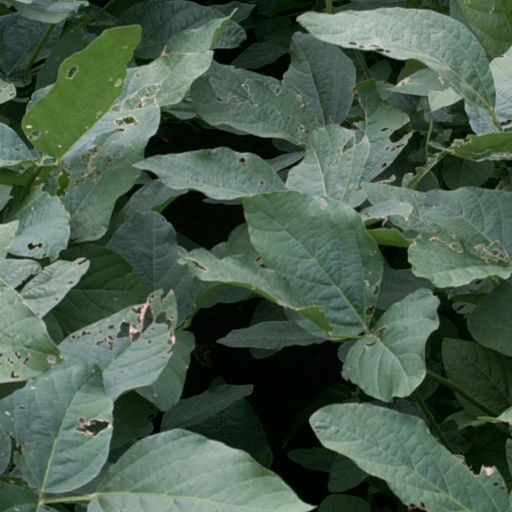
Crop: soybean